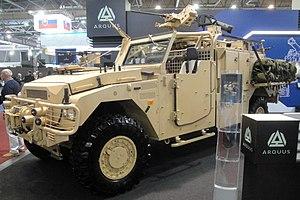
Arquus, anciennement Renault Trucks Defense, est une entreprise française spécialisée dans les véhicules militaires appartenant au groupe suédois Volvo.